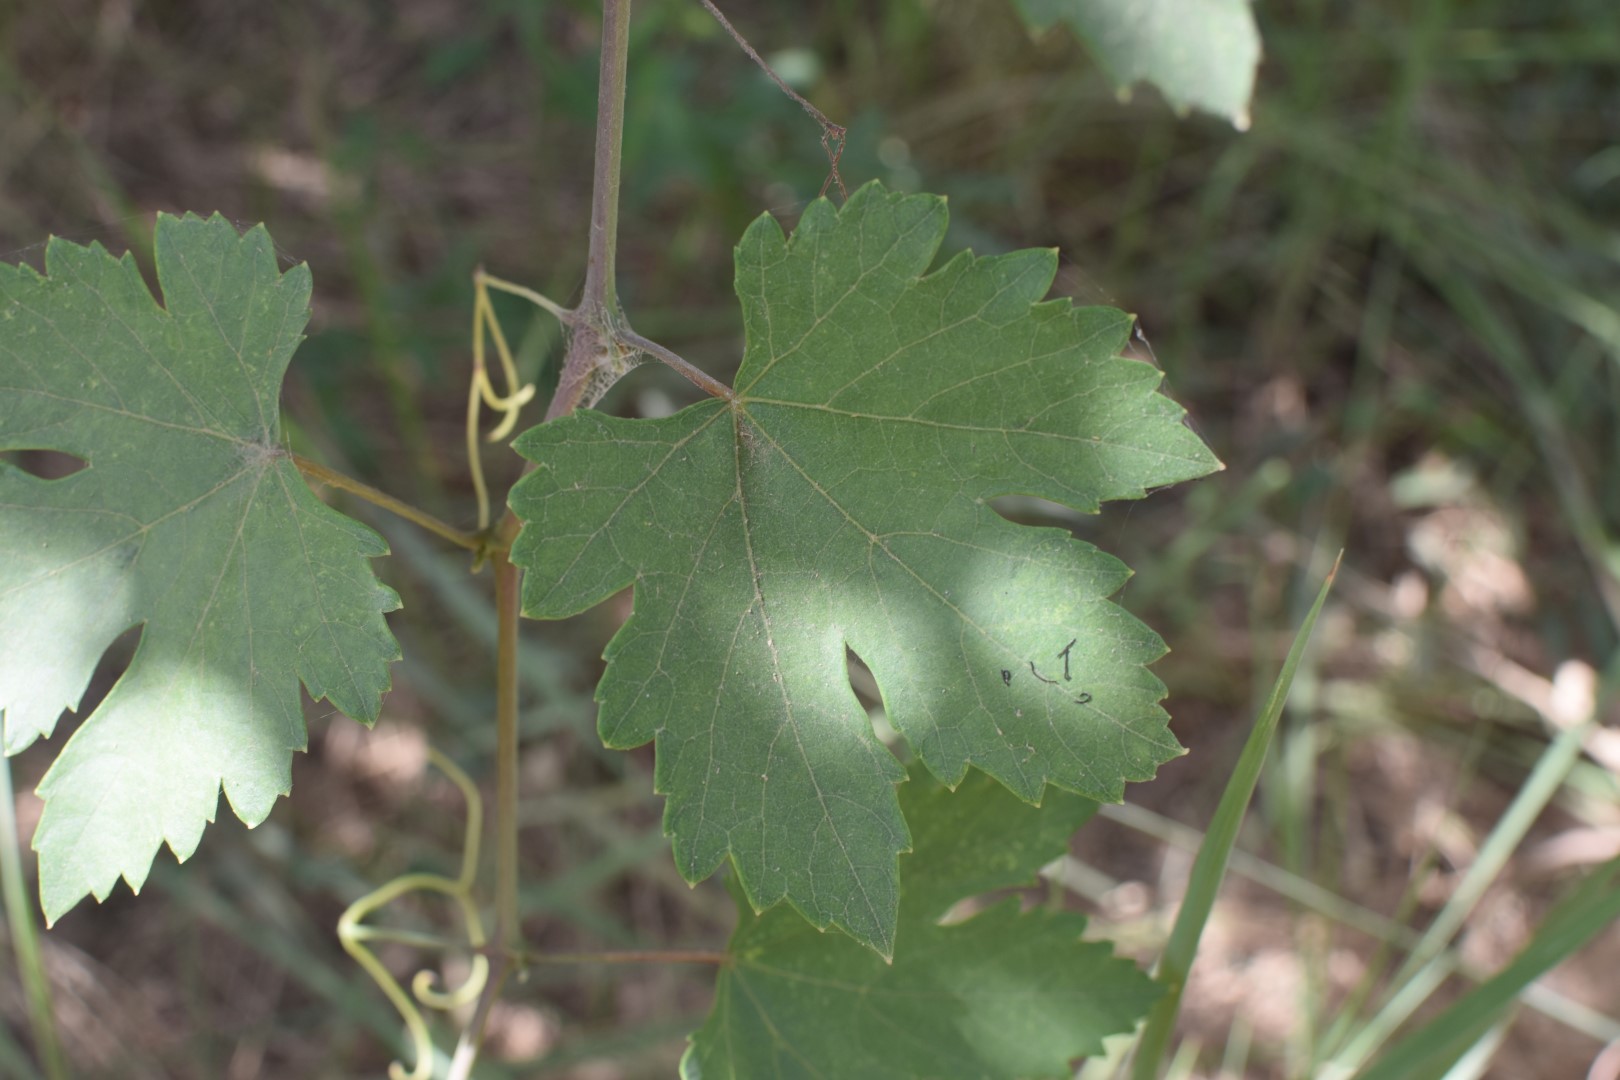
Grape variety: Halawani